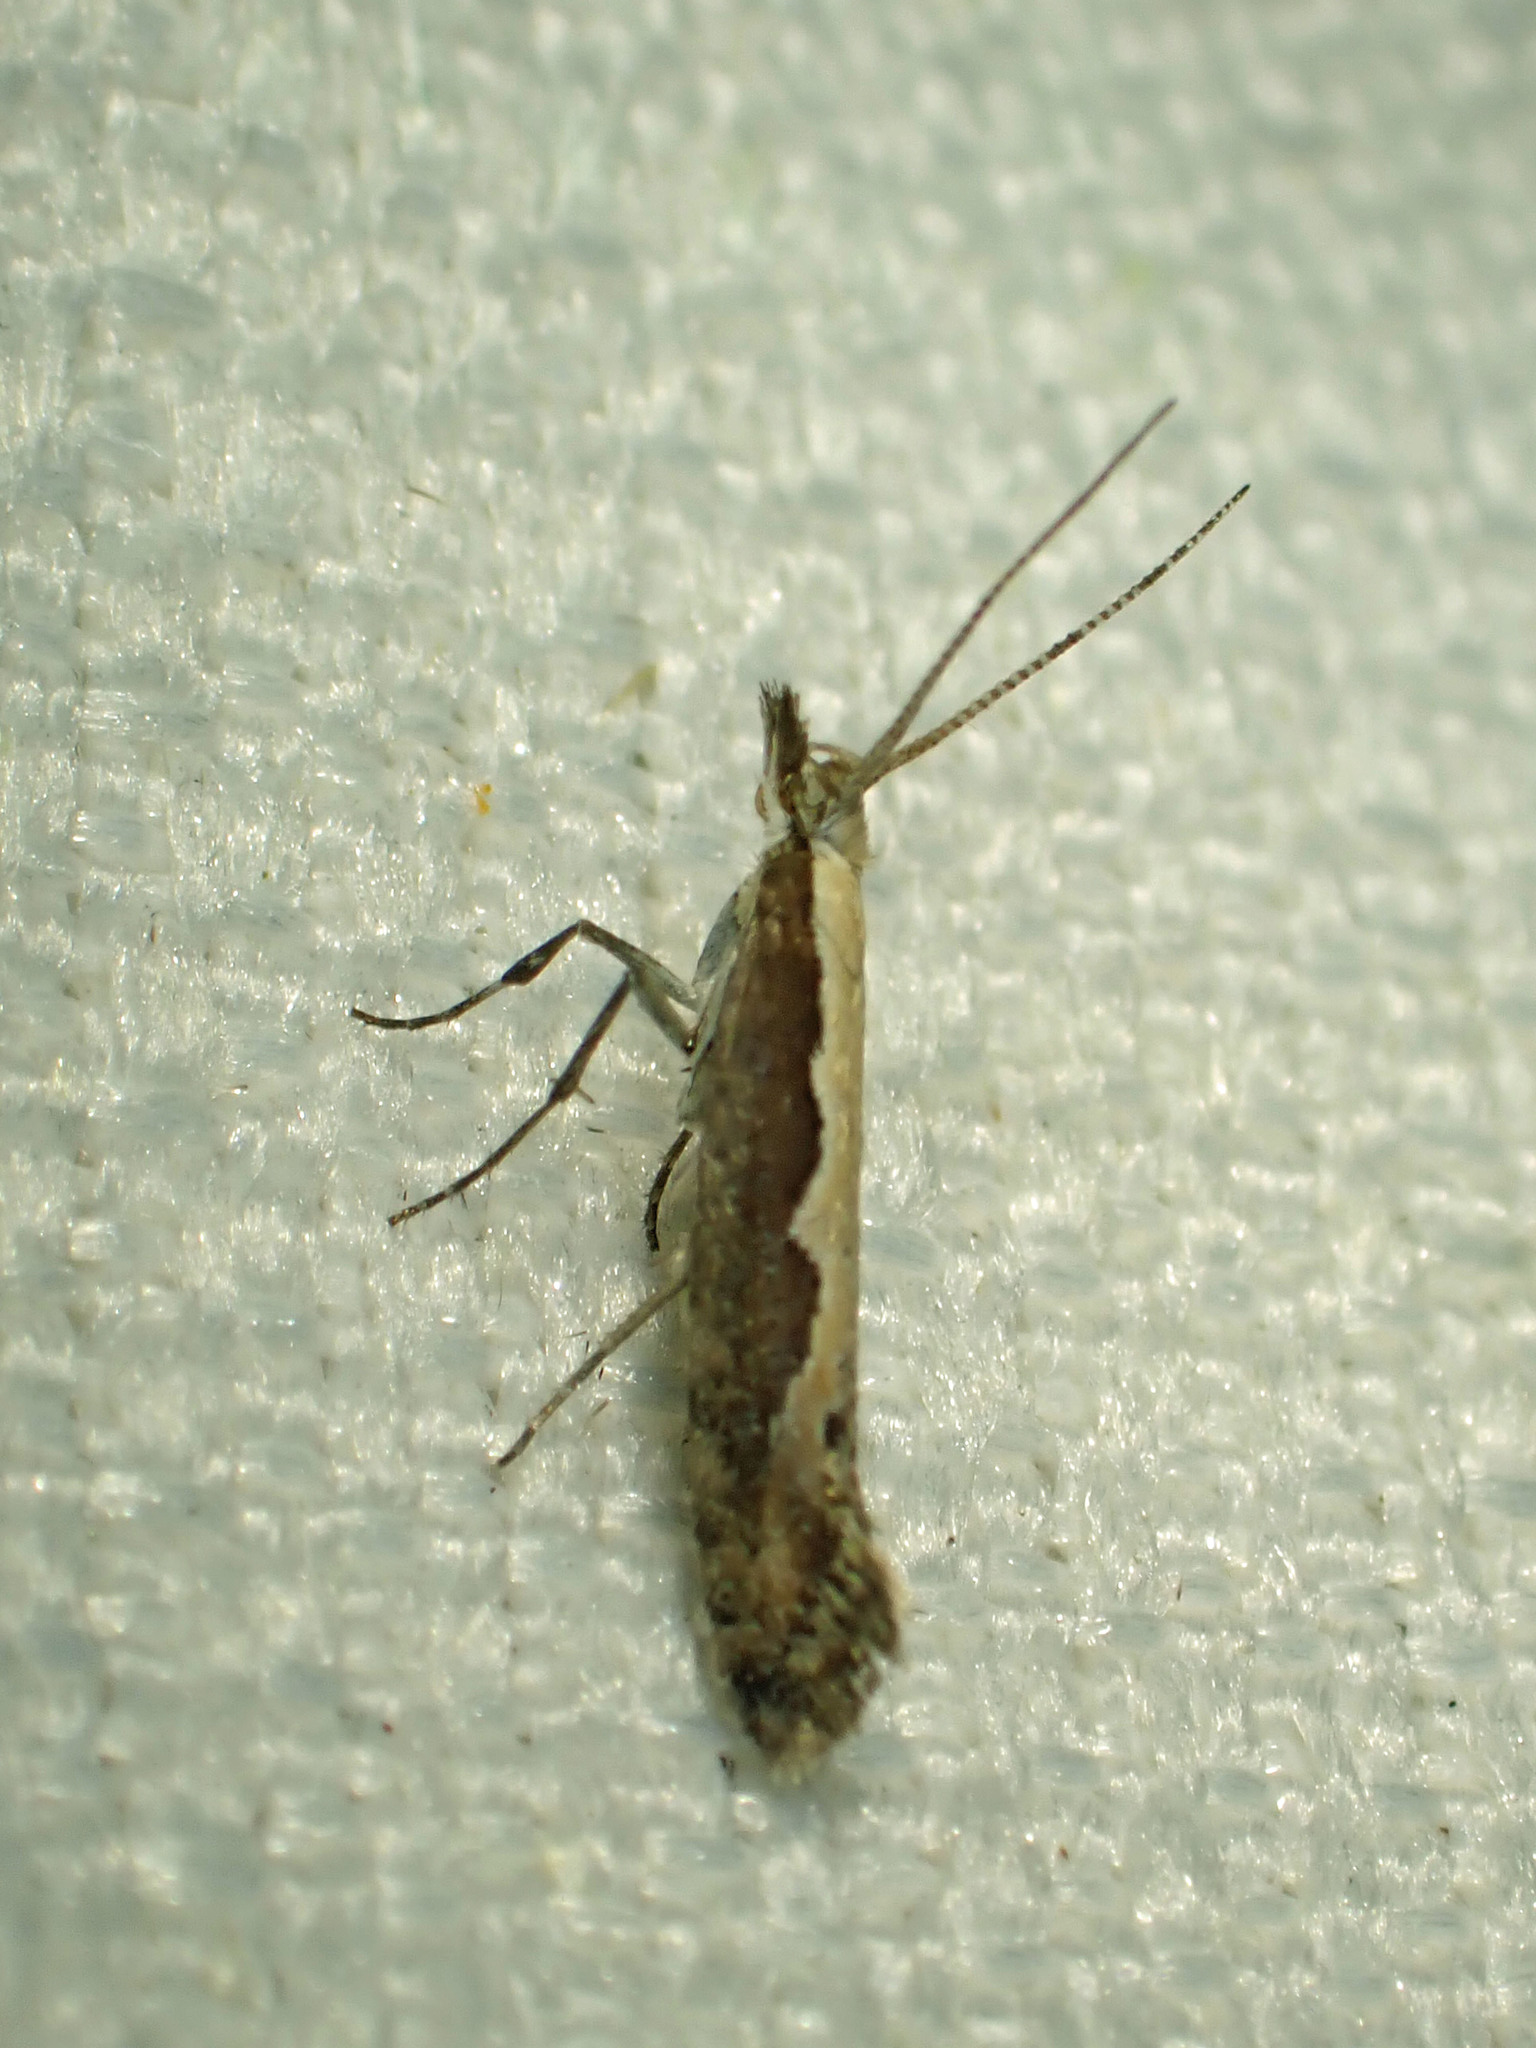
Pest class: diamondback_moth